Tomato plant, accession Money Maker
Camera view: vertical (180 deg); turntable rotation: 90 degrees
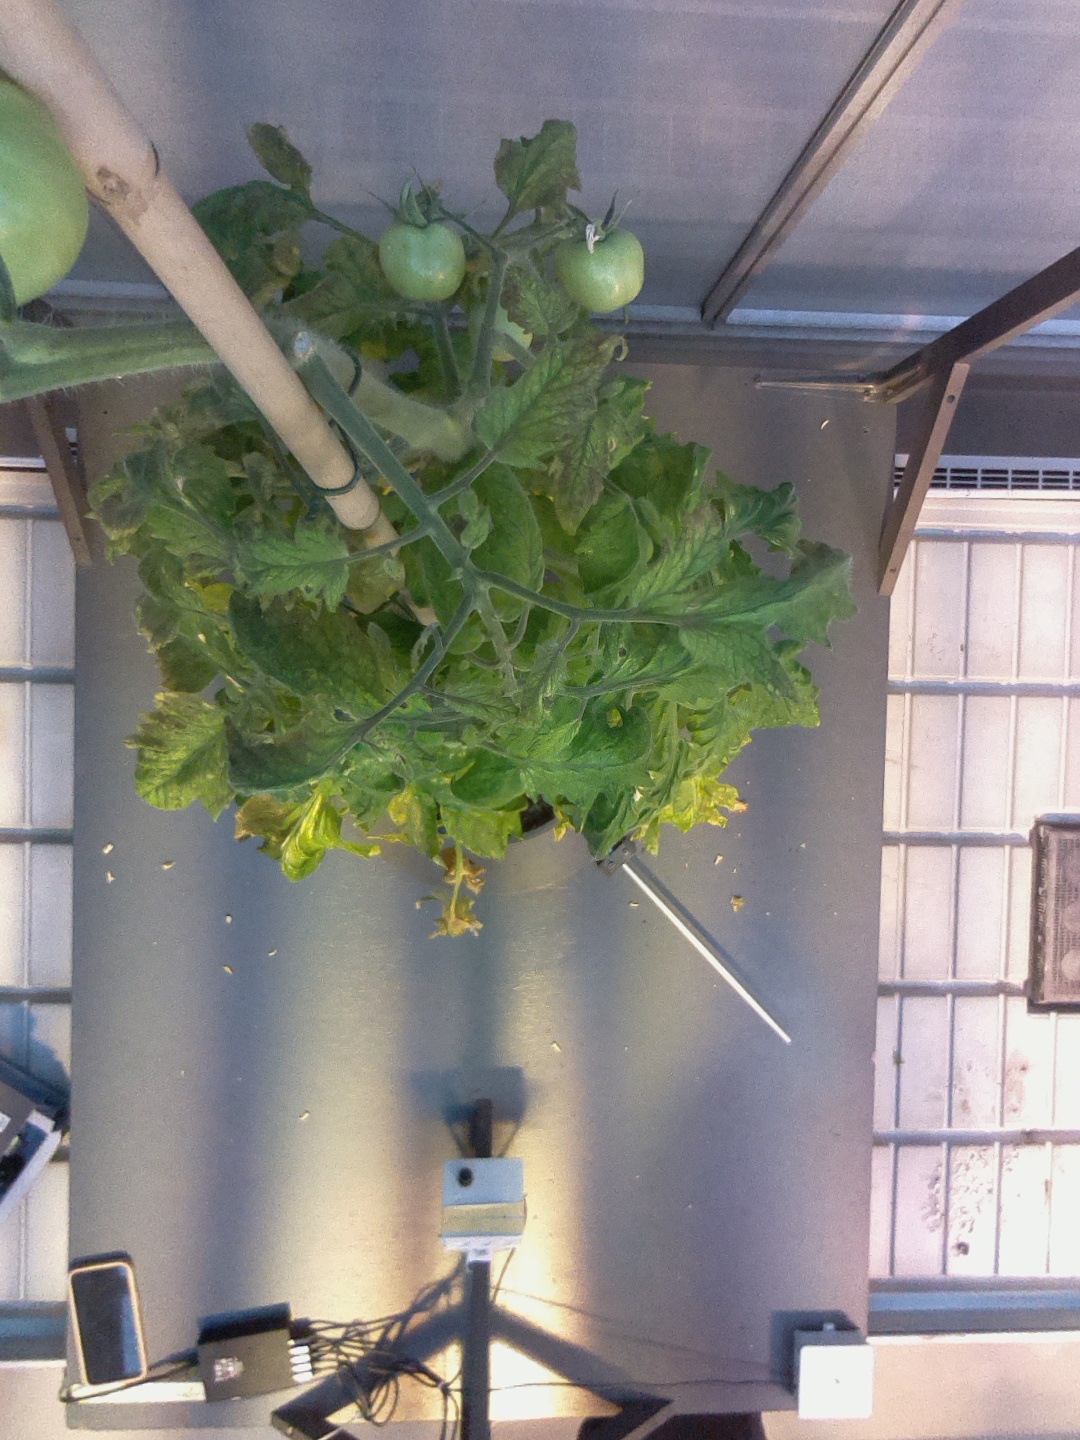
BBCH growth stage 79: 90% -100% of final fruit size